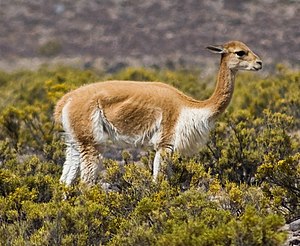
Vikunja
Vikunjaen er et dyr, som tilhører familien kameldyr og lever i Andes i Sydamerika. Dyret når en mankehøjde mellem 75 og 85 centimeter og vejer mellem 35 og 65 kg. Vikunjaens pels er ret langhåret og er gulbrun på ryggen, mens den er hvid på strube og bryst. Hovedet er lidt kortere end hos dens slægtning guanakoen, mens ørerne er lidt længere. Den leverer en meget fin uld, som er meget dyr, idet vikunjaen kun kan klippes hvert tredje år og man skal indfange de vildtlevende dyr først.